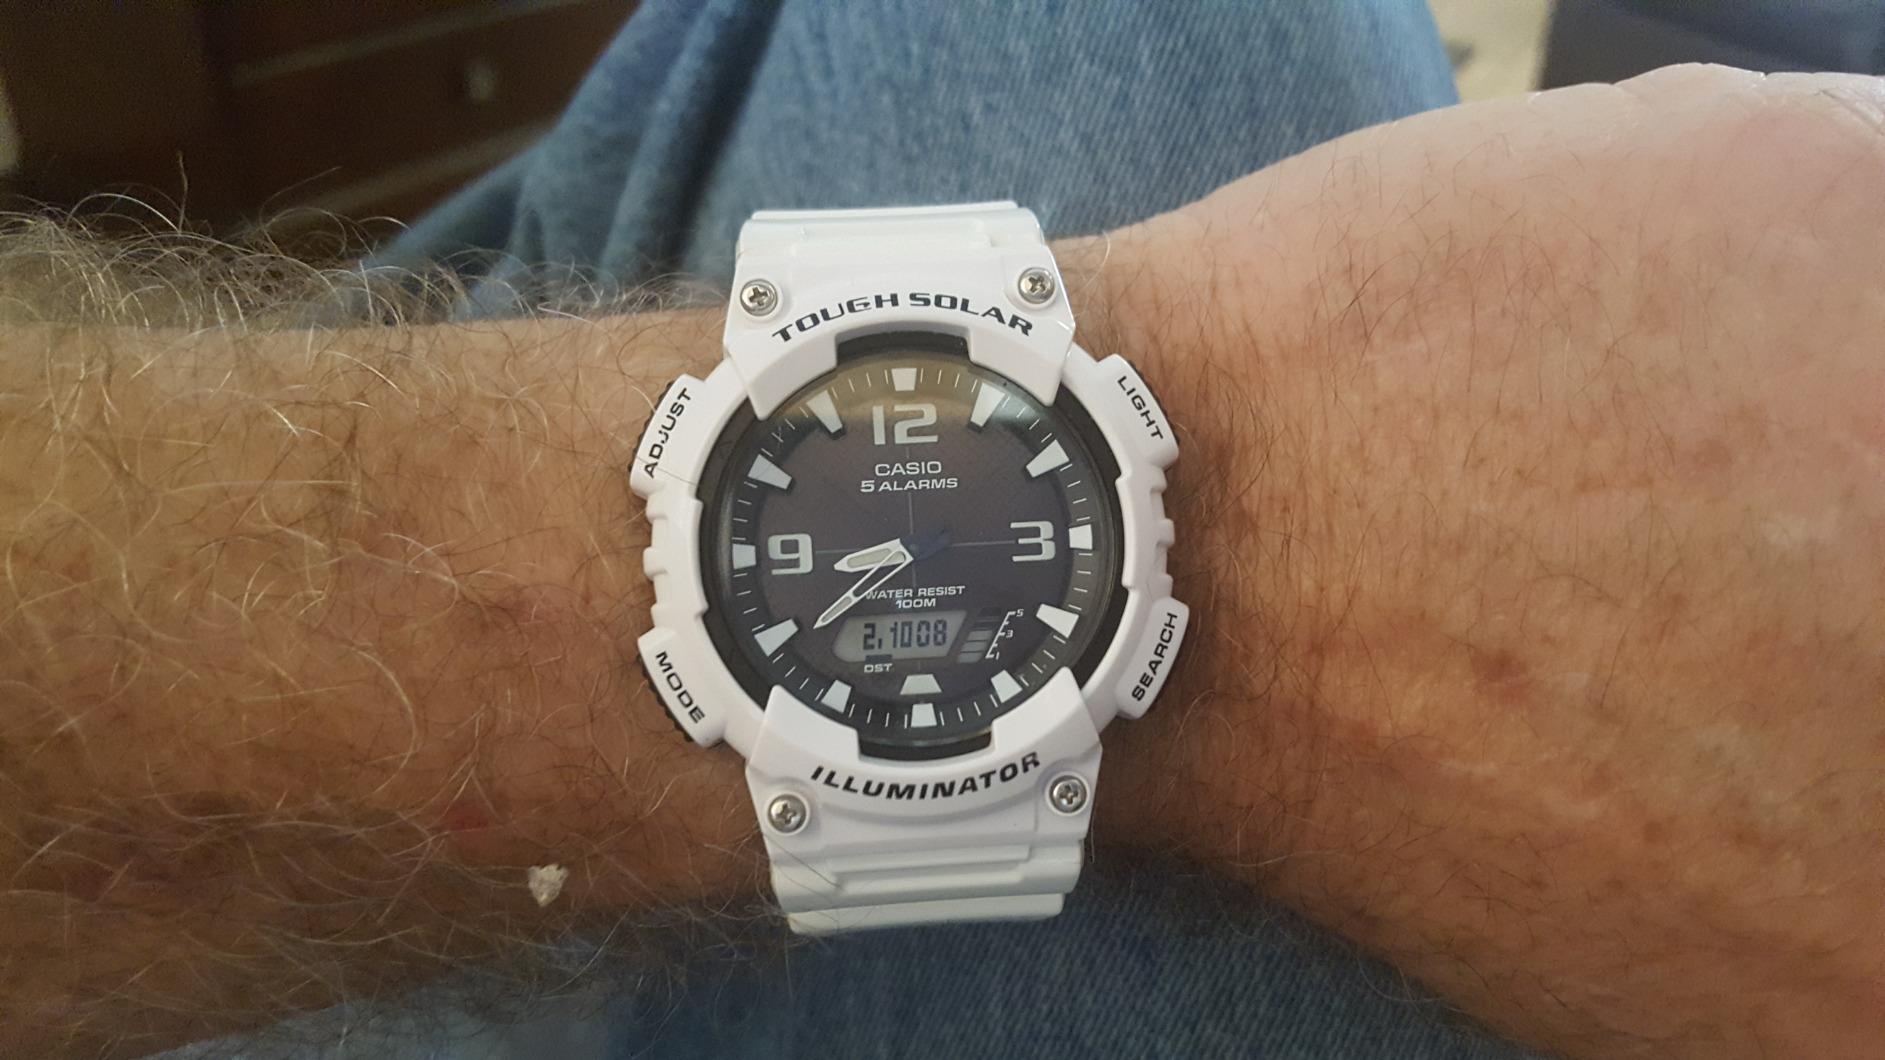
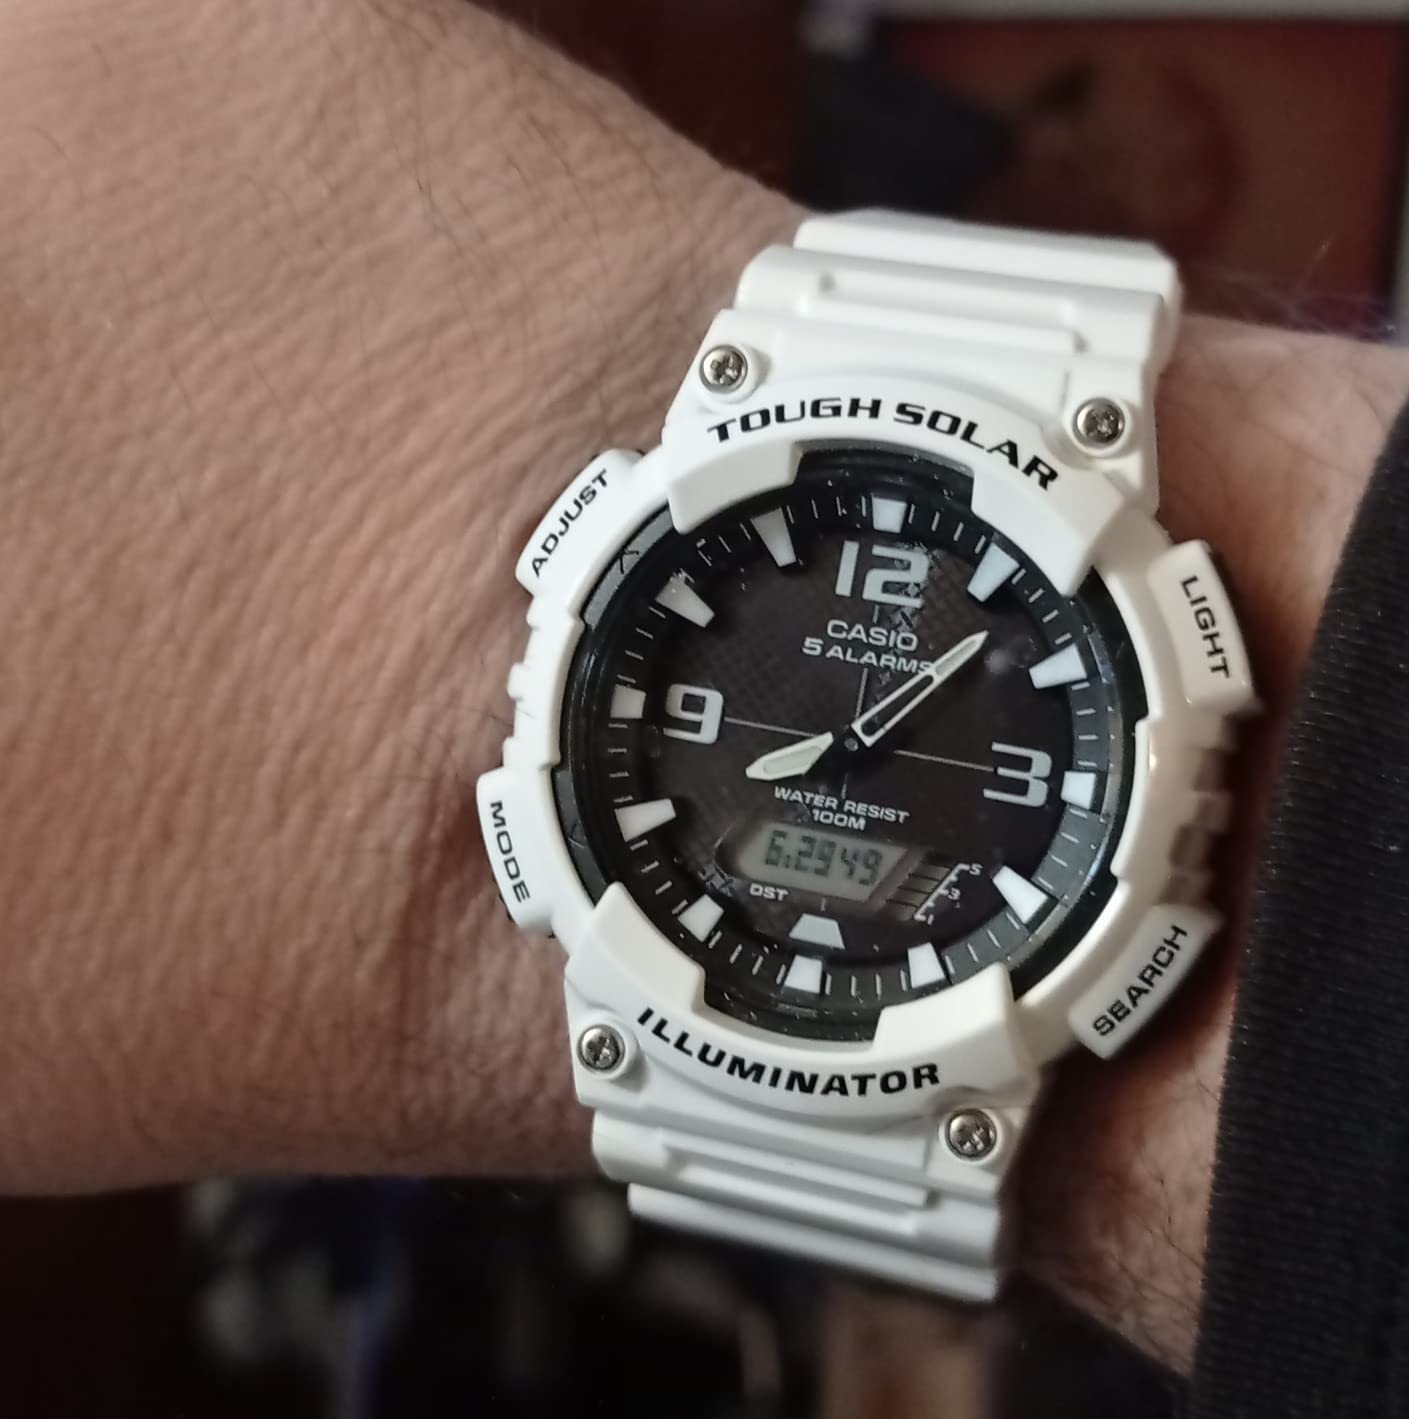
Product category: accessories_watch
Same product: yes